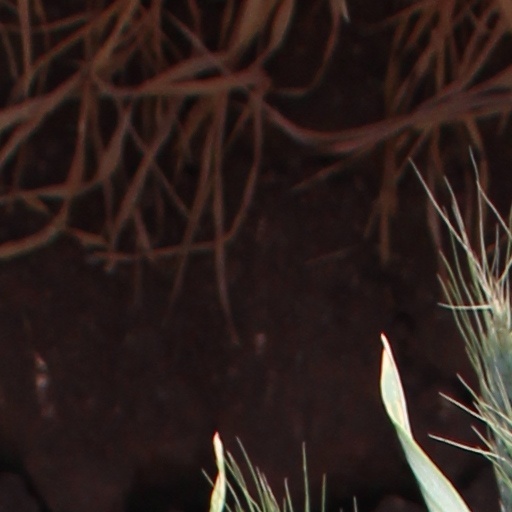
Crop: wheat